Underwear

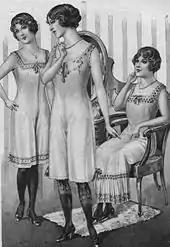
Ladies' underwear advertisement, 1913

Another common undergarment of the late 19th century for men, women, and children was the union suit. Invented in Utica, New York and patented in 1868, this was a one-piece front-buttoning garment usually made of knitted material with sleeves extending to the wrists and legs down to the ankles. It had a buttoned flap (known colloquially as the "access hatch", "drop seat", or "fireman's flap") in the back to ease visits to the toilet. The union suit was the precursor of long johns, a two-piece garment consisting of a long-sleeved top and long pants possibly named after American boxer John L. Sullivan who wore a similar garment in the ring.